John Beatty (Continental Congress)

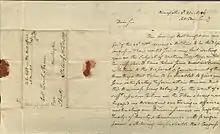
Letter from John Beatty, 1784

Beatty became a doctor and opened his first practice in Hartsville, Pennsylvania. He rose to the rank of major in the 6th Pennsylvania Regiment of the Continental Army during the American Revolutionary War. He was captured at the surrender of Fort Washington on November 16, 1776. After his exchange, he was appointed Commissary General for Prisoners with the rank of colonel.